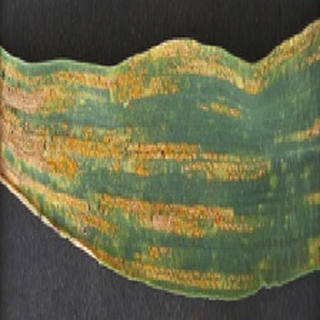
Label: wheat_yellow_rust